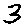
Label: 3